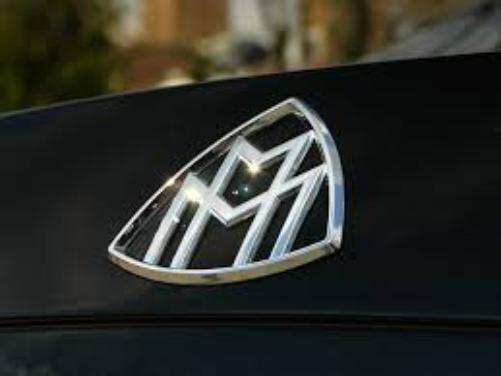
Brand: maybach-1
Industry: Transportation